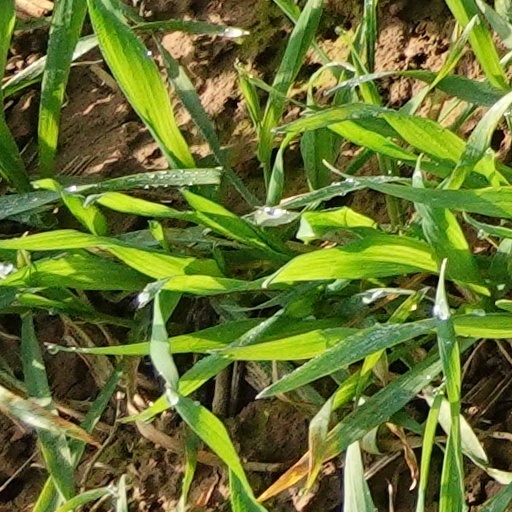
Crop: wheat